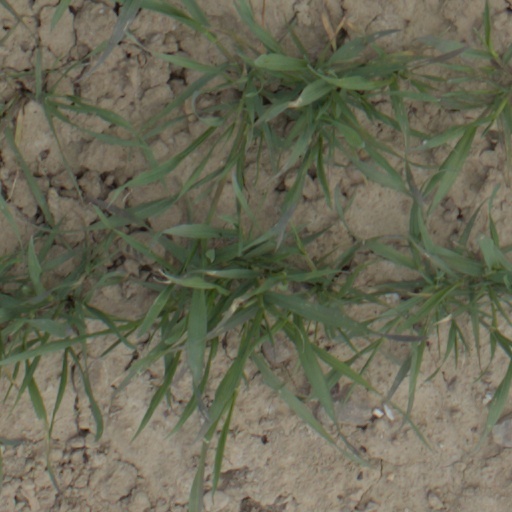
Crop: wheat